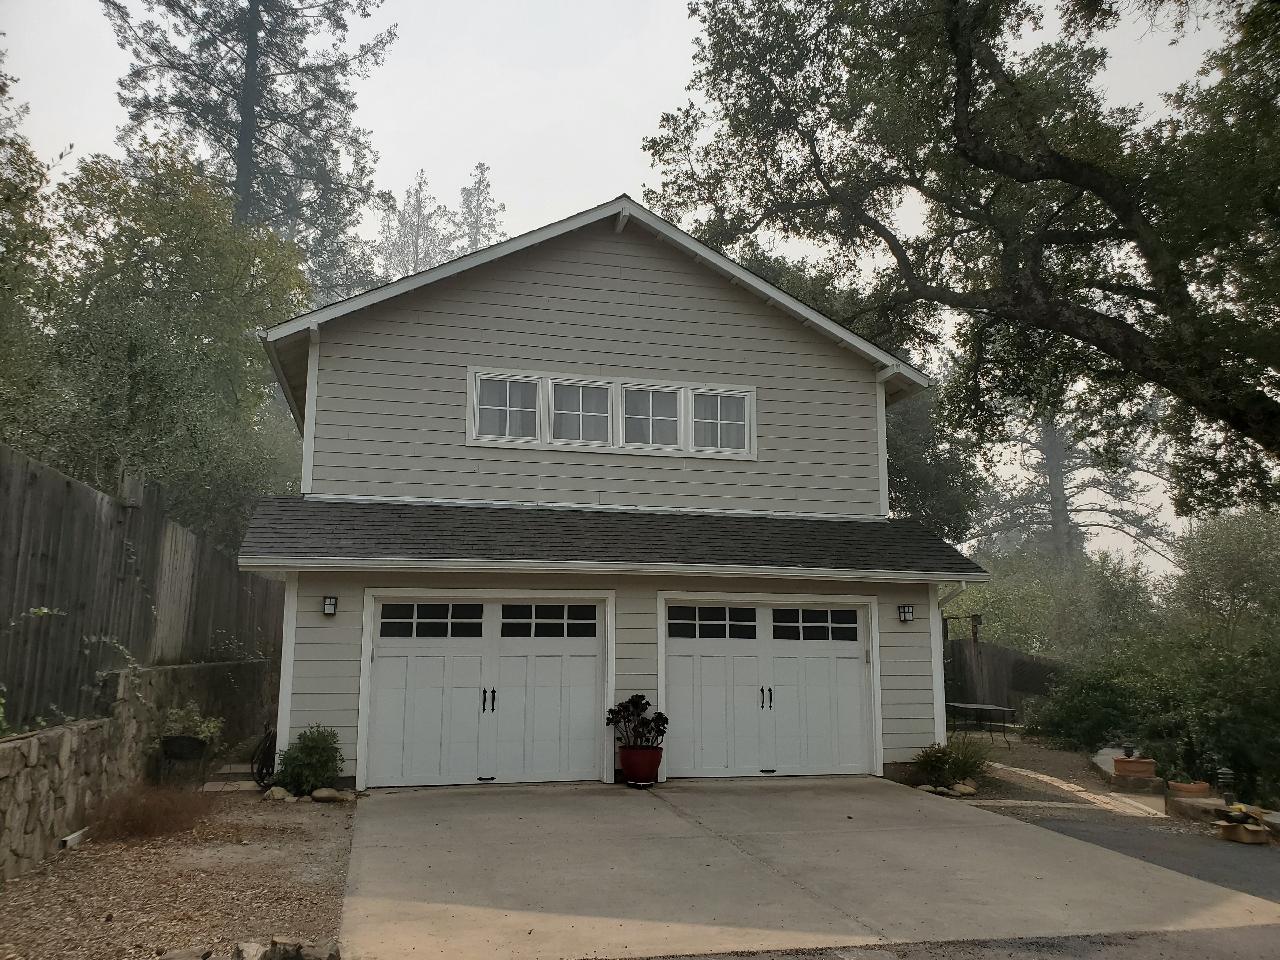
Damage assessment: no_damage